Eric Patterson (baseball)

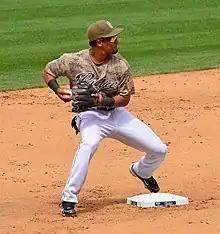
Patterson with the San Diego Padres

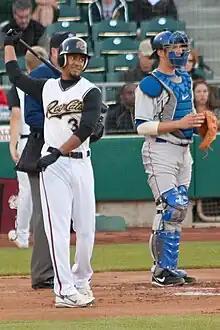
Patterson (left) batting for the Sacramento River Cats, Triple-A affiliates of the Oakland Athletics, in 2009

Eric Scott Patterson (born April 8, 1983) is an American former professional baseball left fielder and second baseman. He played in Major League Baseball (MLB) for the Chicago Cubs, Oakland Athletics, Boston Red Sox, and San Diego Padres. He is currently the bench coach for the Indianapolis Indians, the Triple-A affiliate of the Pittsburgh Pirates.